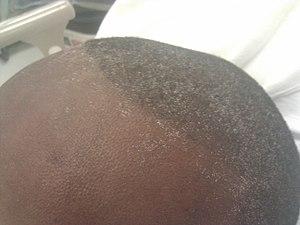
L’insuffisance rénale chronique se caractérise par une altération irréversible du système de filtration glomérulaire, de la fonction tubulaire et endocrine des reins. On constate une destruction du parenchyme rénal puis des anomalies métaboliques, hormonales et cliniques définissant le syndrome urémique. On estime l'importance de l'insuffisance rénale chronique par le calcul de la clairance de la créatinine par les formules de Cockcroft & Gault, MDRD ou CKD-EPI pour l'adulte et la formule de Schwartz chez l'enfant. L'insuffisance rénale chronique évolue très lentement. Au stade débutant, elle est peu symptomatique voire silencieuse. Lorsque les premiers symptômes apparaissent la destruction rénale est déjà souvent importante ; lorsqu'elle devient sévère, le retentissement viscéral et métabolique est conséquent et conduit, en l'absence de traitement, à la mort.